Guargualé

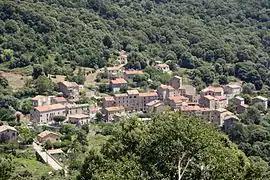
A general view of the village

Guargualé is a commune in the Corse-du-Sud department of France on the island of Corsica.